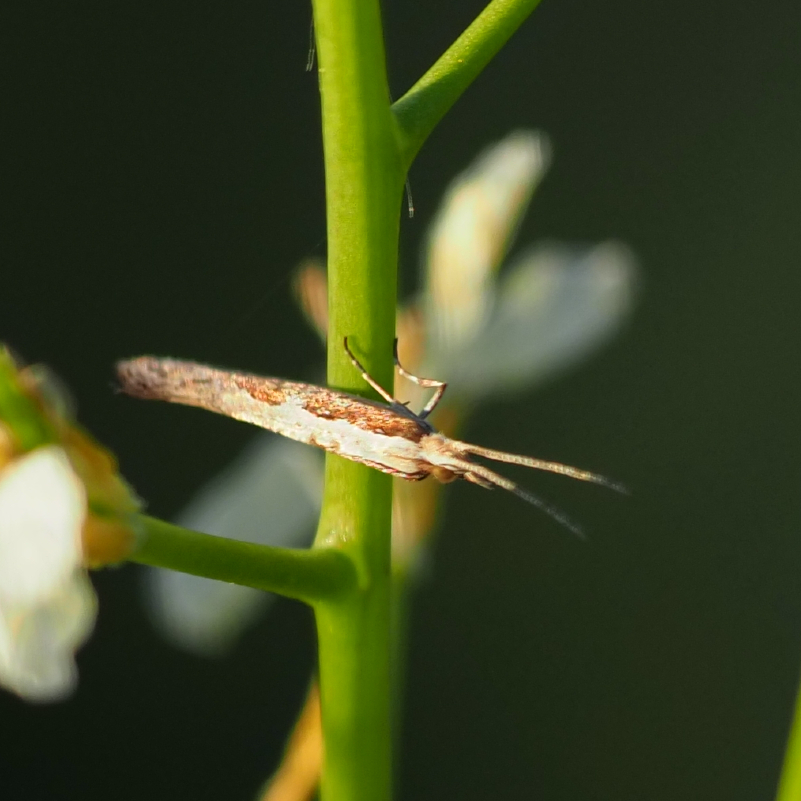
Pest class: diamondback_moth